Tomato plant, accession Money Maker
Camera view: horizontal (90 deg, fisheye); turntable rotation: 30 degrees
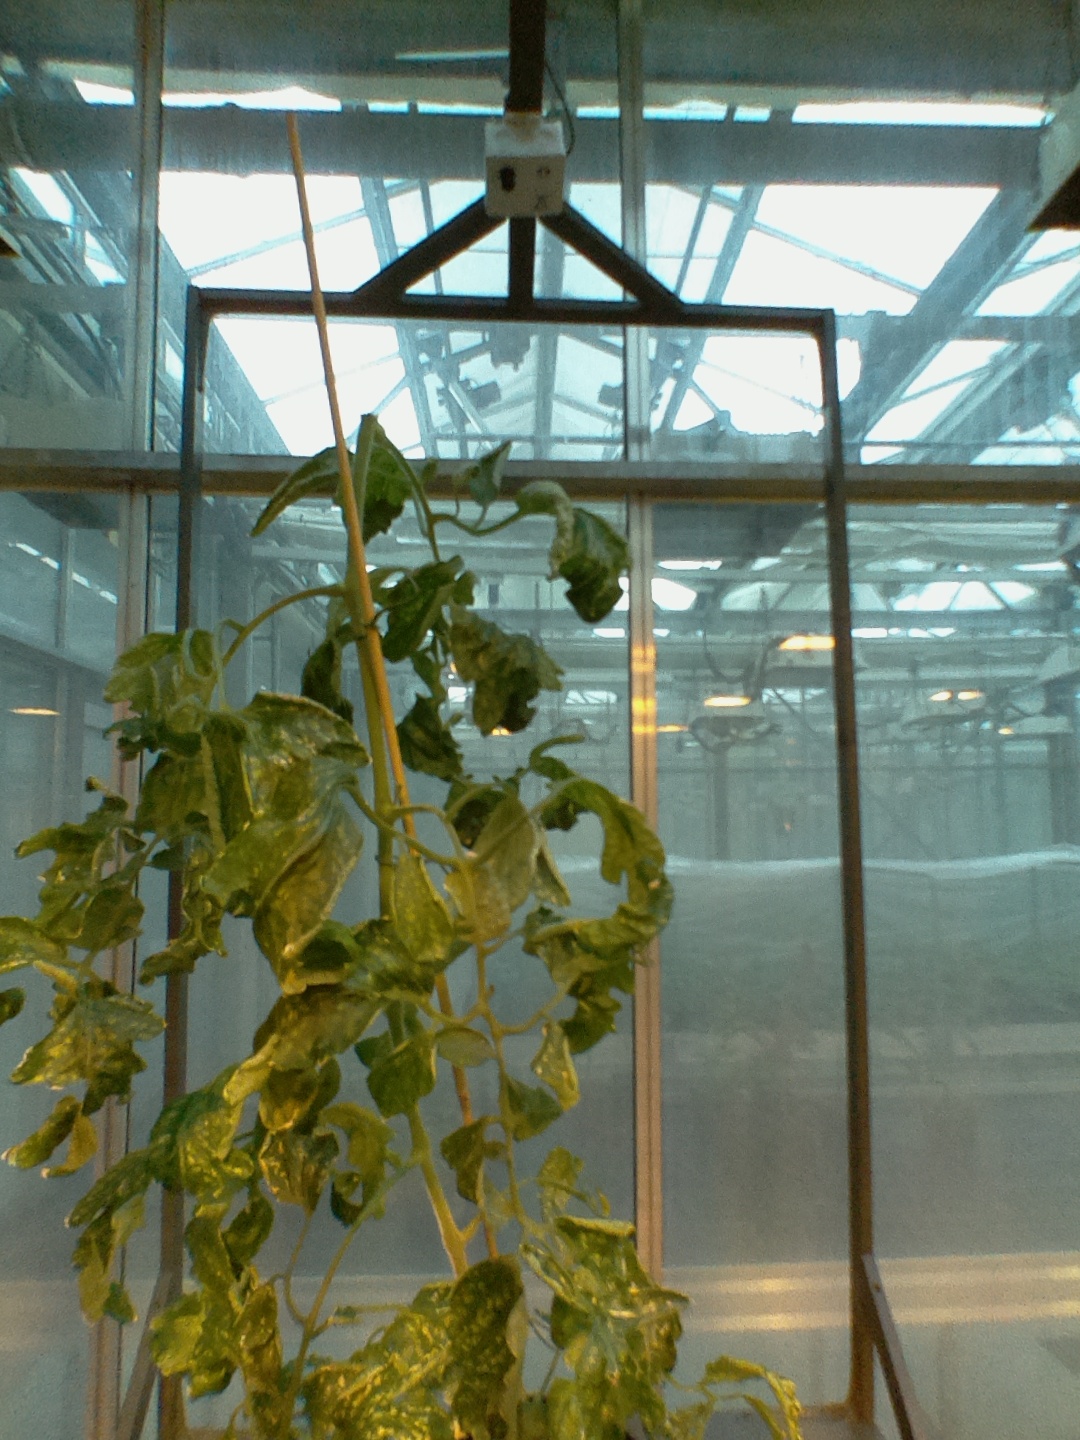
BBCH growth stage 52: 2 inflorescences visible